Colin Dibley

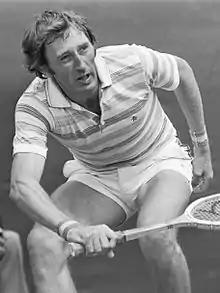
Colin Dibley (1977)

Colin Dibley (born 19 September 1944) is a former tennis player from Australia.